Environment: real
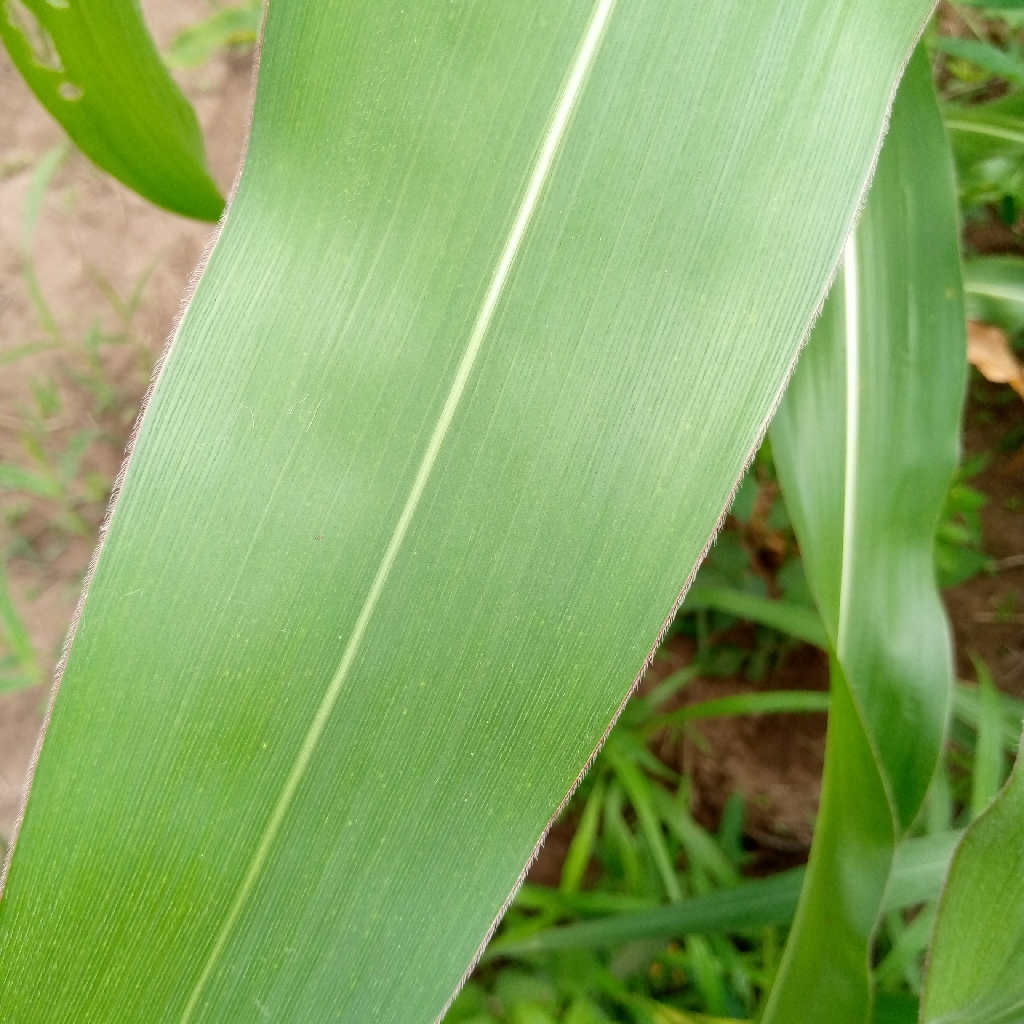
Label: healthy